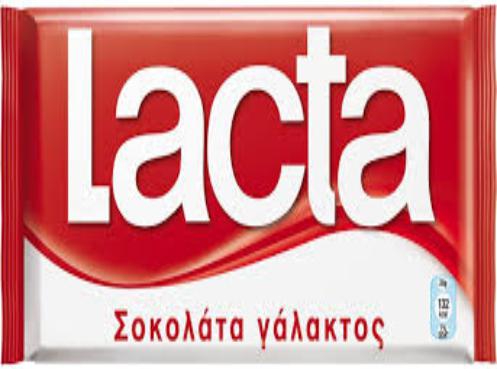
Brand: Lacta
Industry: Food